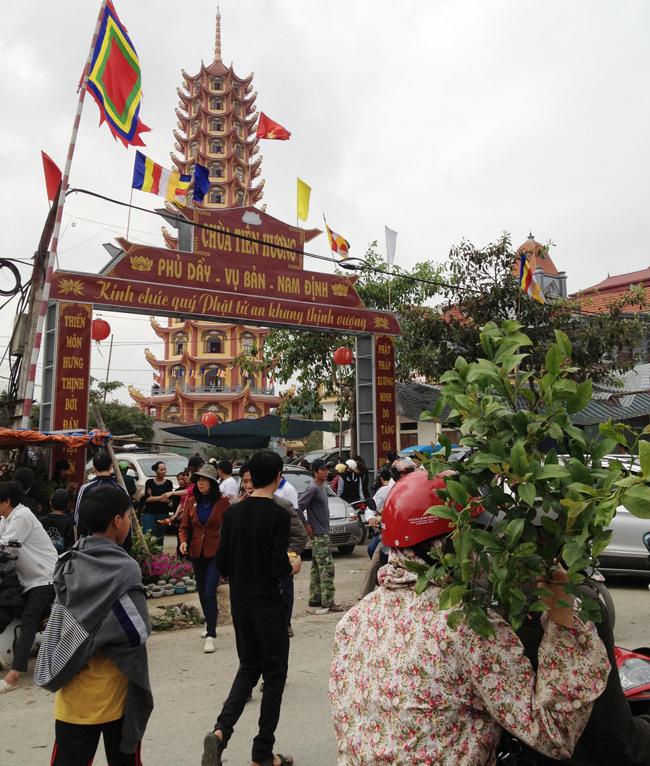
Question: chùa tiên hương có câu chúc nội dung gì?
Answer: kính chức quý phật tử an khang thịnh vượng